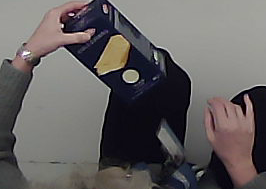
Product: barilla_lasagne